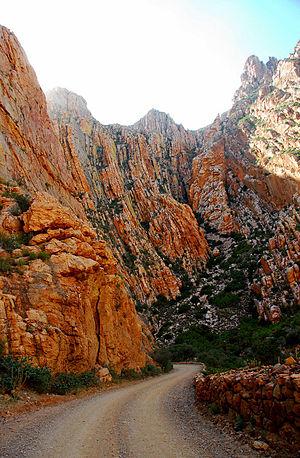
Le col Swartberg, en anglais Swartberg Pass, est un col de montagne routier qui relie par le massif du Swartberg les villes de Prince Albert et d'Oudtshoorn dans la province du Cap-Occidental en Afrique du Sud. Il est considéré comme le plus spectaculaire du pays, voire l'un des plus impressionnants du monde.